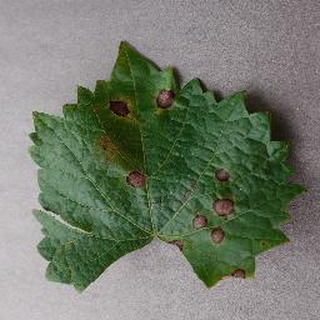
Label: grape_black_rot